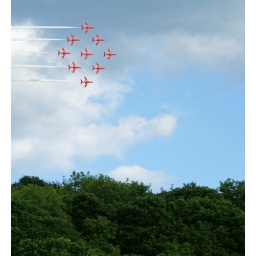
A shot of the Red Arrows flying in the sky over Dartmouth taken at Dartmouth Regatta 2010